Sarvadhikari (film)

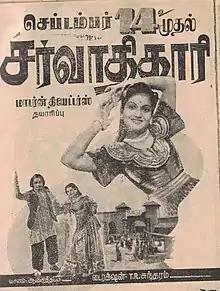
Theatrical release poster

Sarvadhikari is a 1951 Indian Tamil-language historical adventure film starring M. G. Ramachandran and Anjali Devi, with M. N. Nambiar as the antagonist. It established Nambiar as a major star. The film is based on the 1948 American film "The Gallant Blade". The film was dubbed in Telugu under the same title.